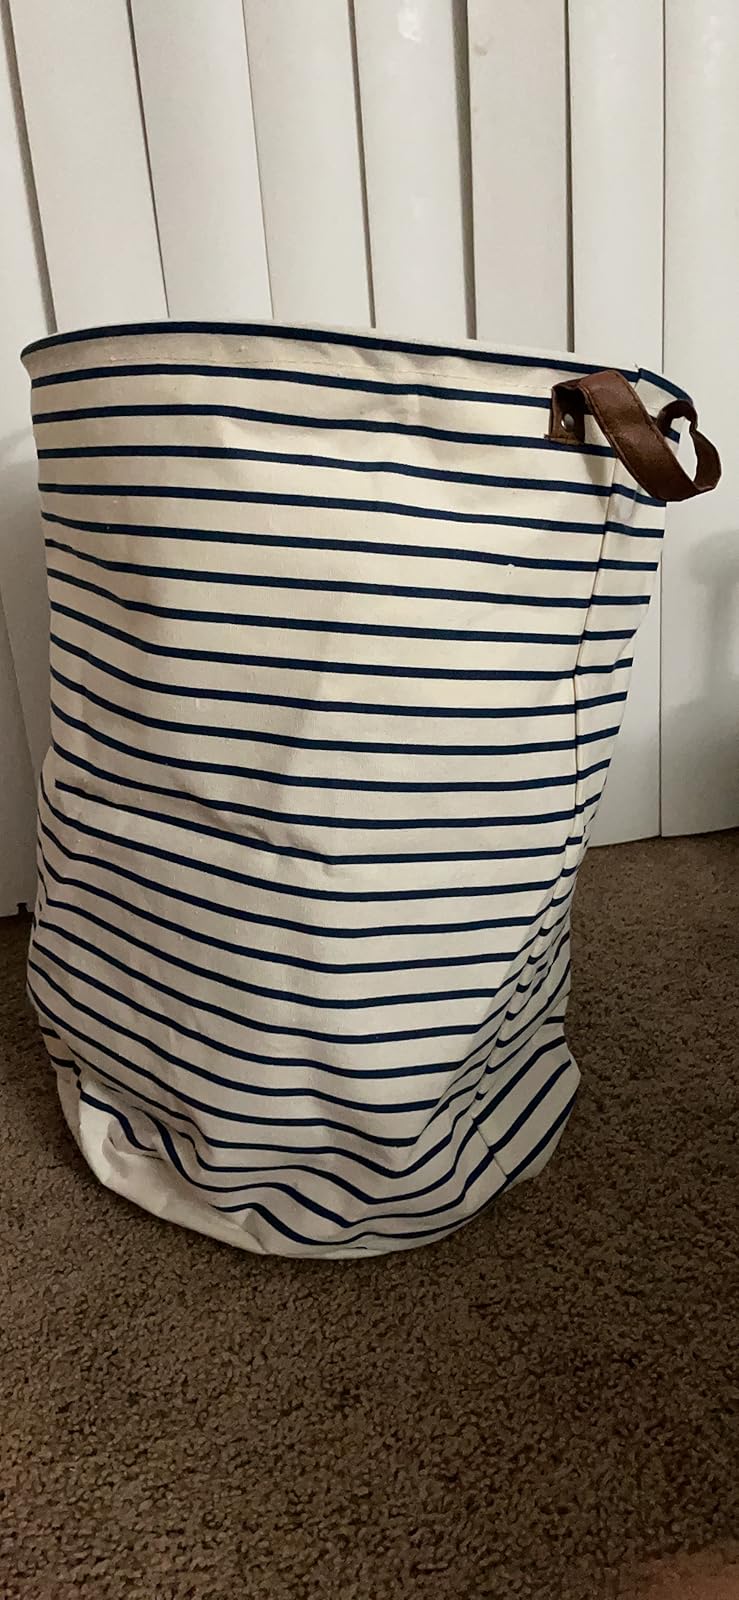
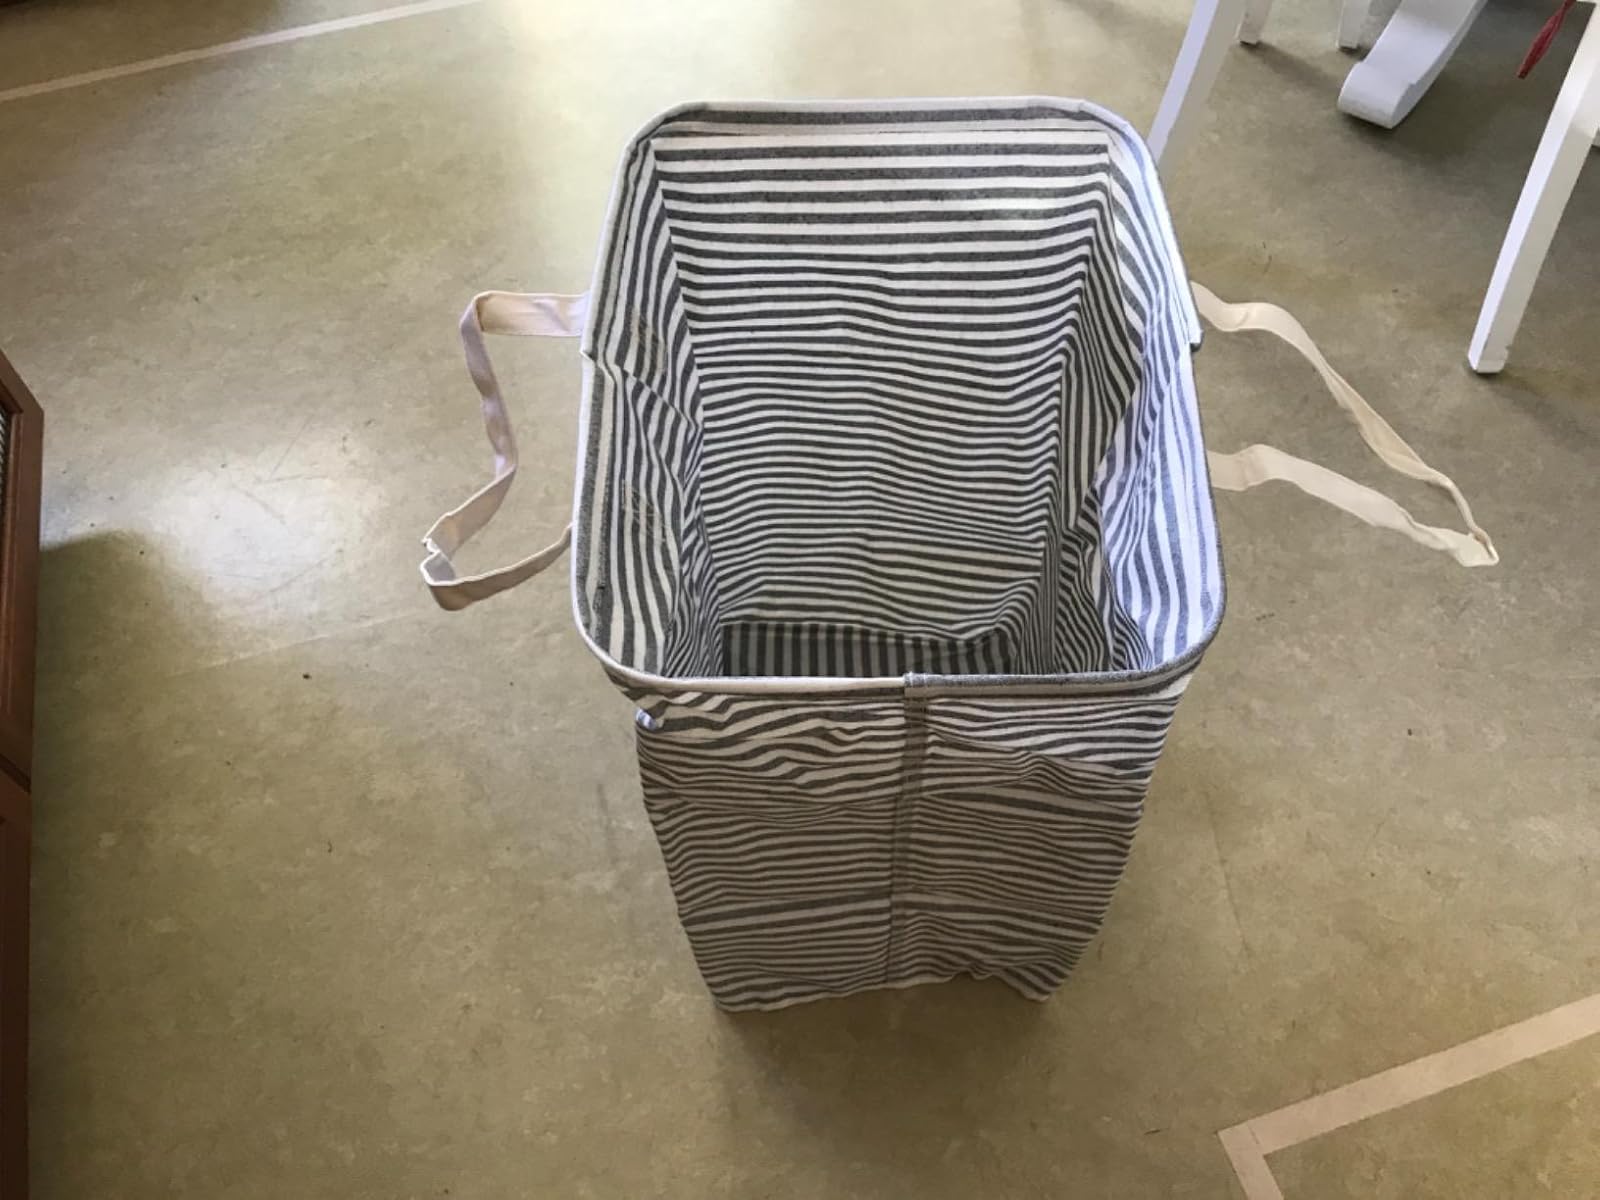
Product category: items_hamper
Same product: no